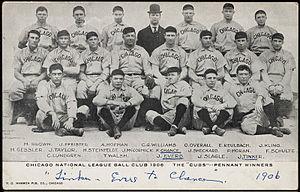
La Ligue majeure de baseball est une organisation sportive nord-américaine regroupant deux ligues : la Ligue nationale et la Ligue américaine. La compétition qu'elle organise, portant le même nom, constitue le plus haut niveau dans la hiérarchie actuelle du baseball.